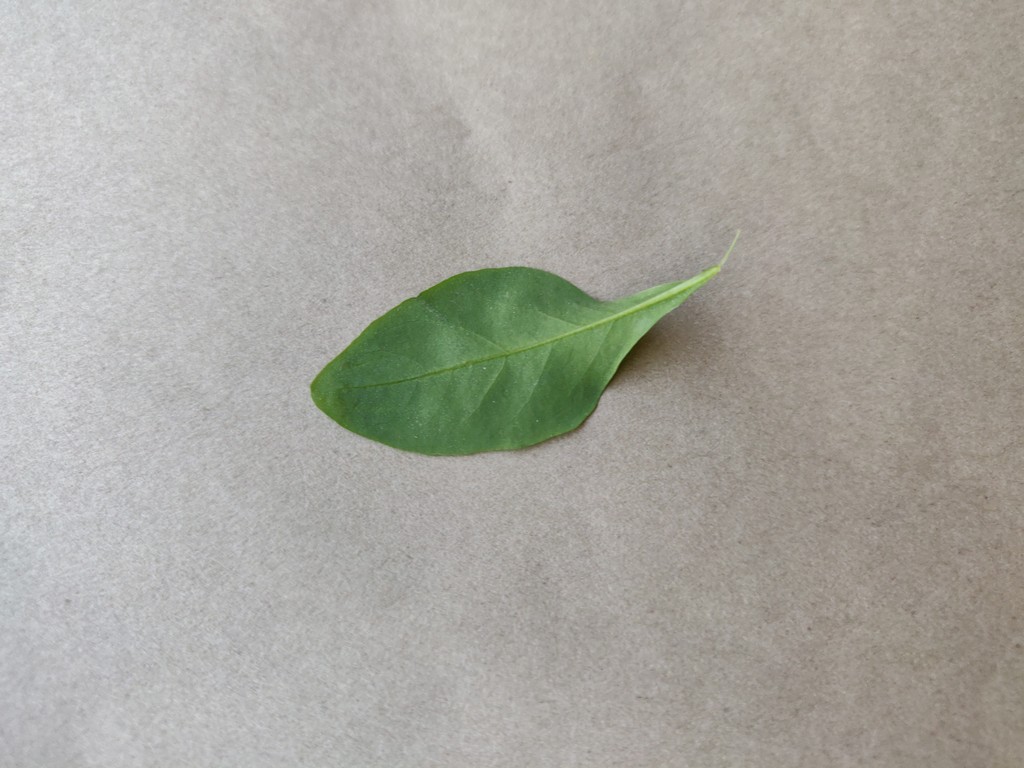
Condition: Healthy
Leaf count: single
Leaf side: back